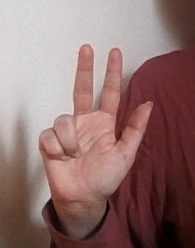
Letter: al